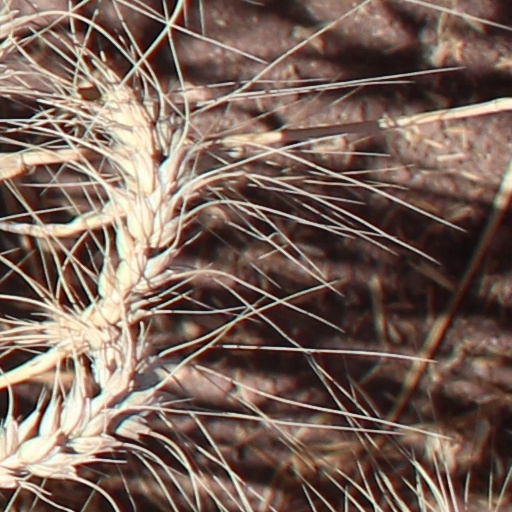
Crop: wheat